Karlivka, Donetsk Oblast

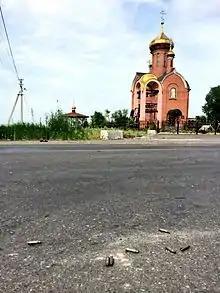
Church of Holy Epiphany in Karlivka, Donetsk Oblast, on 23 May 2014, shells on road from fighting between Ukrainian forces and pro-Russian separatists.

On May 23, 2014, Karlivka saw fighting between the Ukrainian forces and pro-Russian separatists as part of the 2014 pro-Russian conflict in Ukraine. On 23 July 2014, Ukrainian forces reportedly secured the village from the pro-Russian separatists.